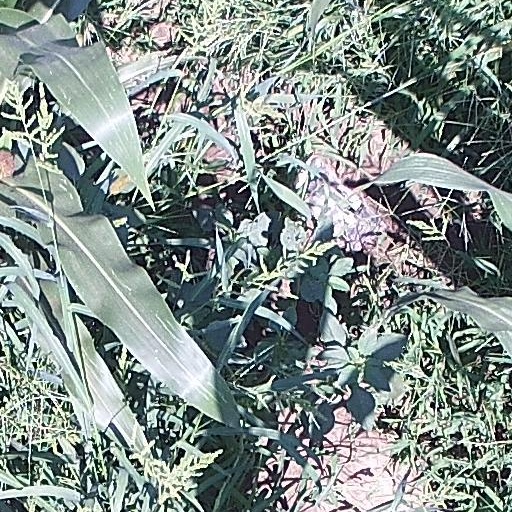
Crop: maize; corn